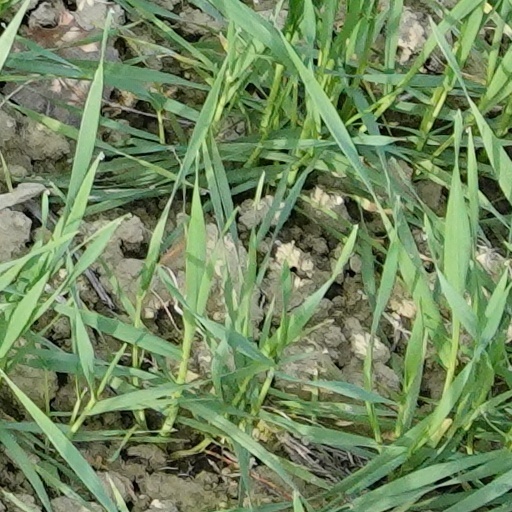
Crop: wheat